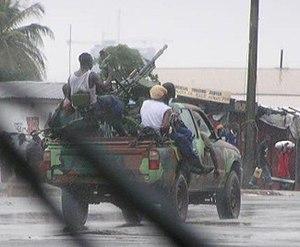
Un technical ou pick-up armé est un véhicule de combat improvisé et typique d'une force militaire irrégulière locale.